Background and causes of the Iranian Revolution

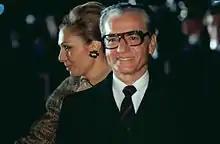
Mohammad Reza Pahlavi and Queen Farah

Britain, the United States, and the Soviet Union long competed with each other for the domination of Iran. Britain maintained its control of the Iranian oil industry for a long time using its alliance with power blocs, landlords, and courts and was able to reduce the power of the United States and the Soviet Union in Iran. The British control of the oil was already precarious given their withdrawal of forces "east of Suez" in the beginning of the 1970s. On the other hand, the United States and the Soviet Union were mainly interested in the logistically important location of Iran and wanted an oil concession in the northern part of Iran. The United States used its influence in the army and courts while the Soviet Union had the total support of the Tudeh Party and the Central Council of United Trade Unions. The Shah himself was very interested in involving the United States in Iran's efforts to reorganize the army and boost the economy with US assistance. The US could also reduce the influence of communism in Iran via more overt presence in Iran. As early as the late 1950s, the US was fed up with the widespread corruption in Iranian government and began reducing its financial assistance to Iran. In 1958, the US unsuccessfully attempted to replace the Shah with Iran's chief of staff, a reform orientated politician, to push for social reform in Iran. As the Shah realized how dependent his government and the Iranian economy was on the US, he decided to liberalize his policies. Therefore in 1961, the Shah, with some pressure from the Kennedy administration, opted for Ali Amini group, which had no popular base, but full US support and a clear reform program.